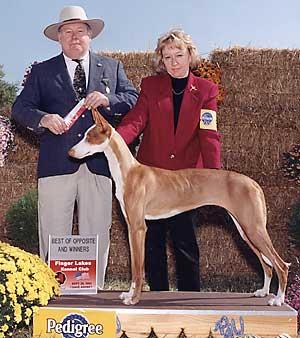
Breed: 210-n000006-Ibizan_hound